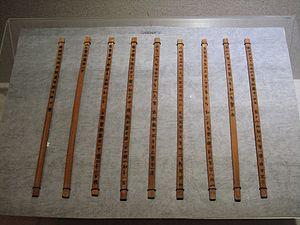
La dynastie Qin est la première dynastie impériale de la Chine, qui dure de 221 à 206 av. J.-C. C'est la conquête des six États issus de la chute de la dynastie Zhou par l'État de Qin, conquête unifiant de facto le pays, qui l'installe au pouvoir. Les quatorze années de règne de son fondateur, Qin Shi Huang, le premier empereur de l'histoire de la Chine, et de son fils Qin Er Shi, représentent, malgré cette brièveté, un tournant capital dans l'histoire nationale : cette courte période inaugure l'ère impériale qui voit se succéder de nombreuses autres dynasties jusqu'à la chute des Qing en 1912 avec la proclamation de la république.